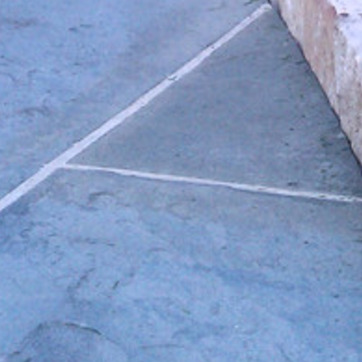
Material: stone